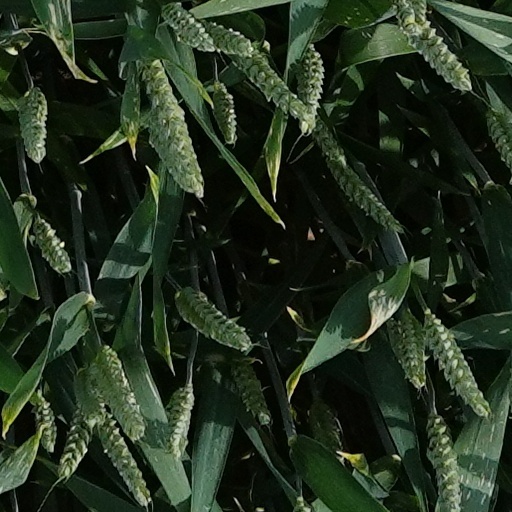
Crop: wheat